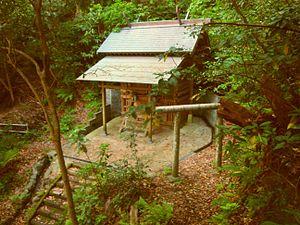
Fondé en 710, l'Amanawa Shinmei-jinja est le plus ancien sanctuaire shinto de Kamakura. Il est dédié à la déesse du Soleil Amaterasu. Selon un ancien document, Histoire du Amanawa-ji Shinmei-gū conservé par le sanctuaire, le fondateur du Amanawa Shinmei-jinja est le fameux prêtre Gyōki. Un homme puissant et riche nommé Tokitada Someya finance la construction.